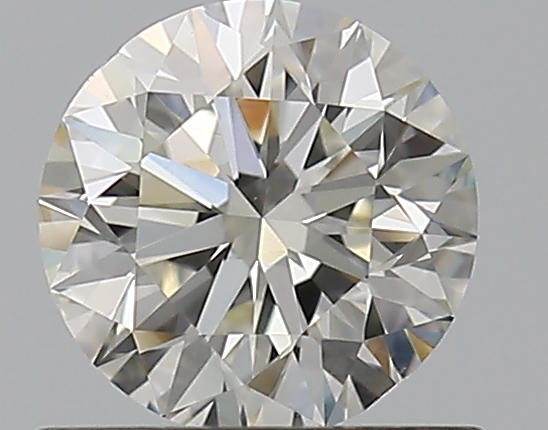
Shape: round
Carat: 0.59
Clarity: VS1
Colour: I
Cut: EX
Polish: EX
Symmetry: VG
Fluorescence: ST
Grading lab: GIA
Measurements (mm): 5.32 x 5.36 x 3.35